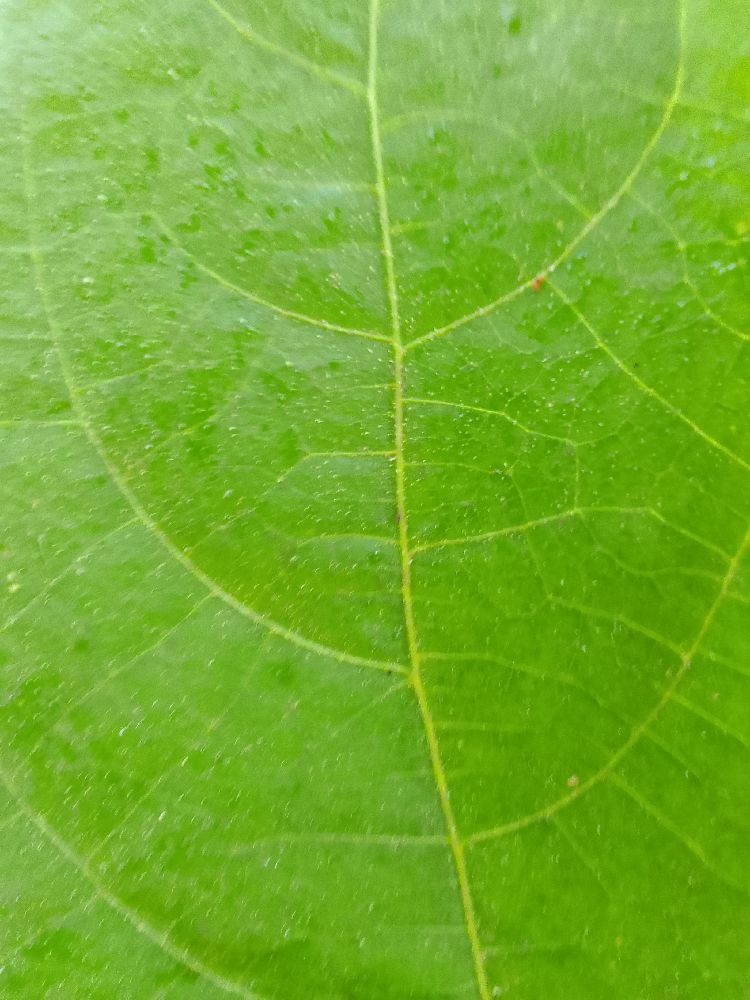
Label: healthy